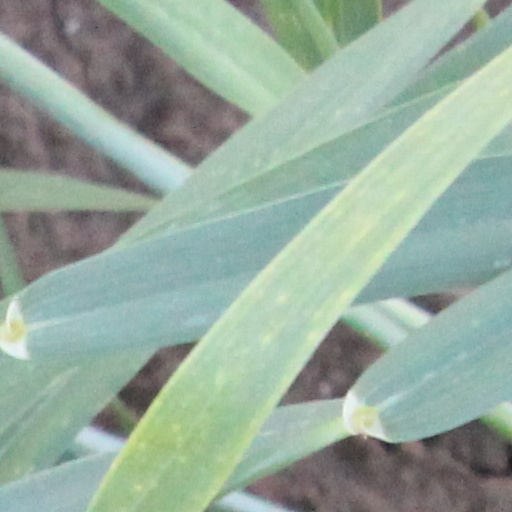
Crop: wheat